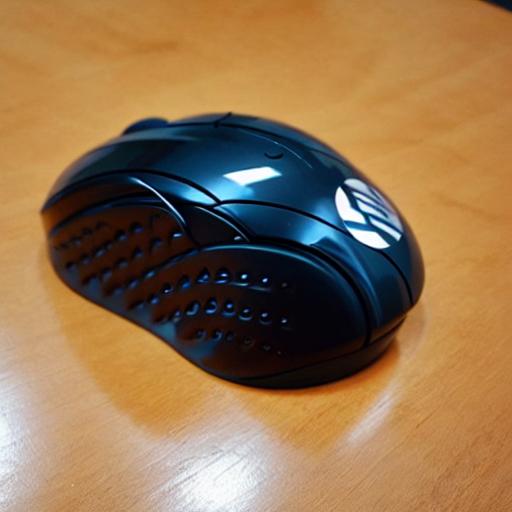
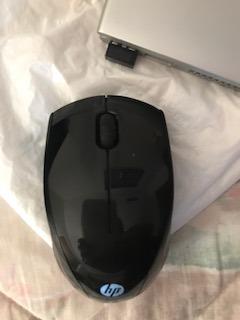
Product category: mouse
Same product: no